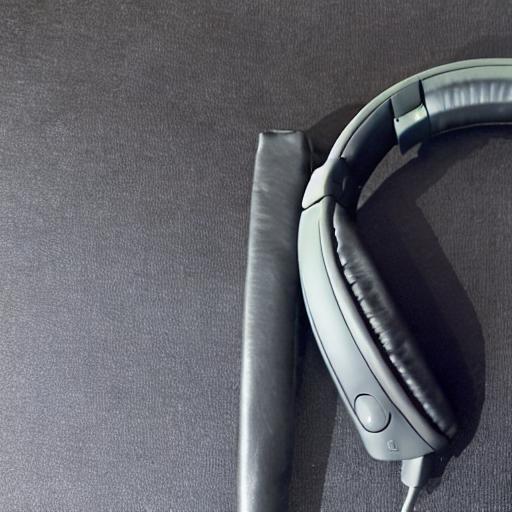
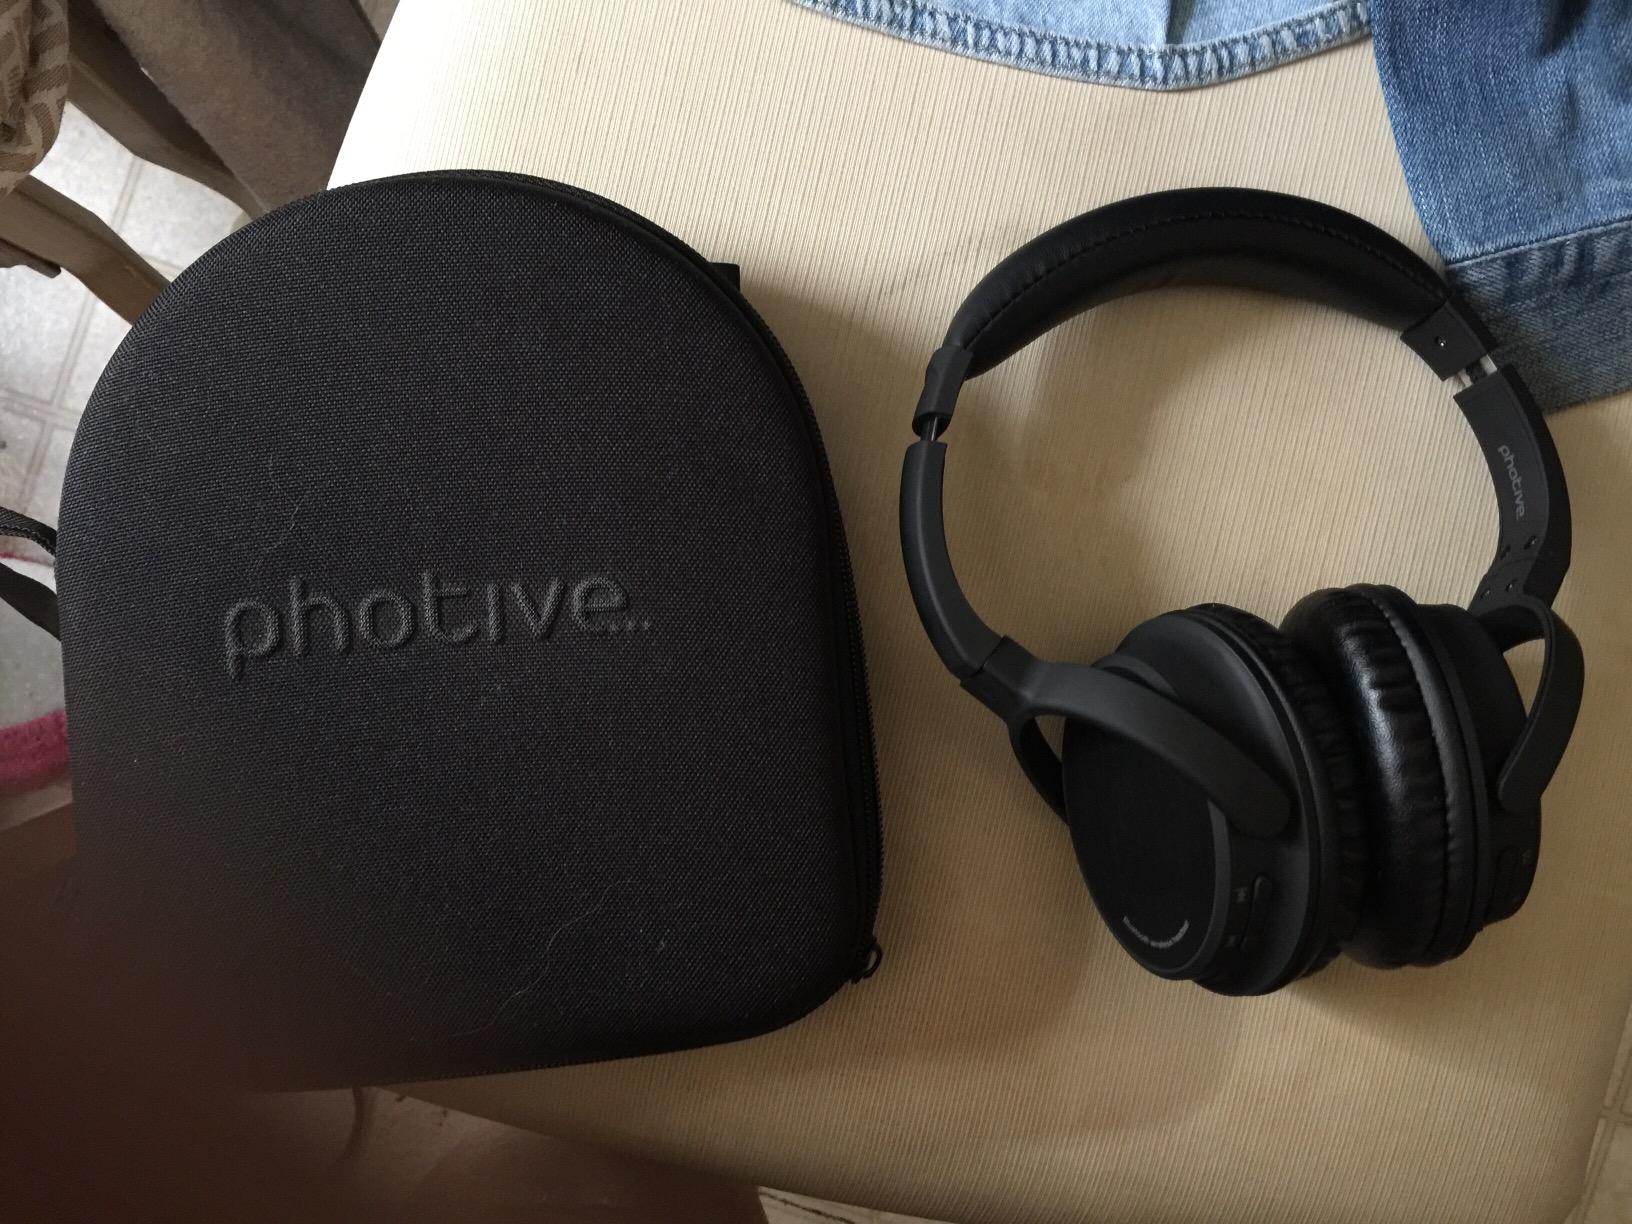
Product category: headphones
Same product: no